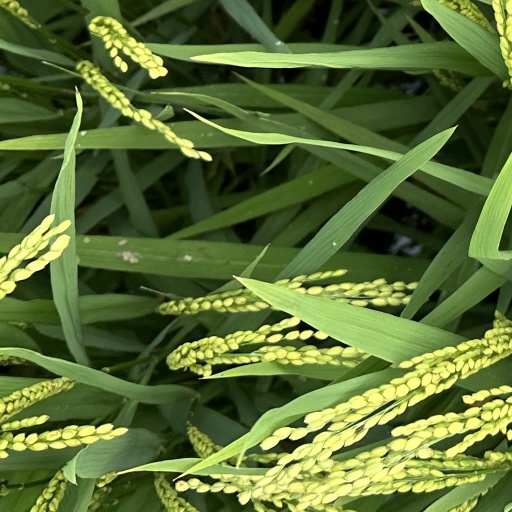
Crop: rice